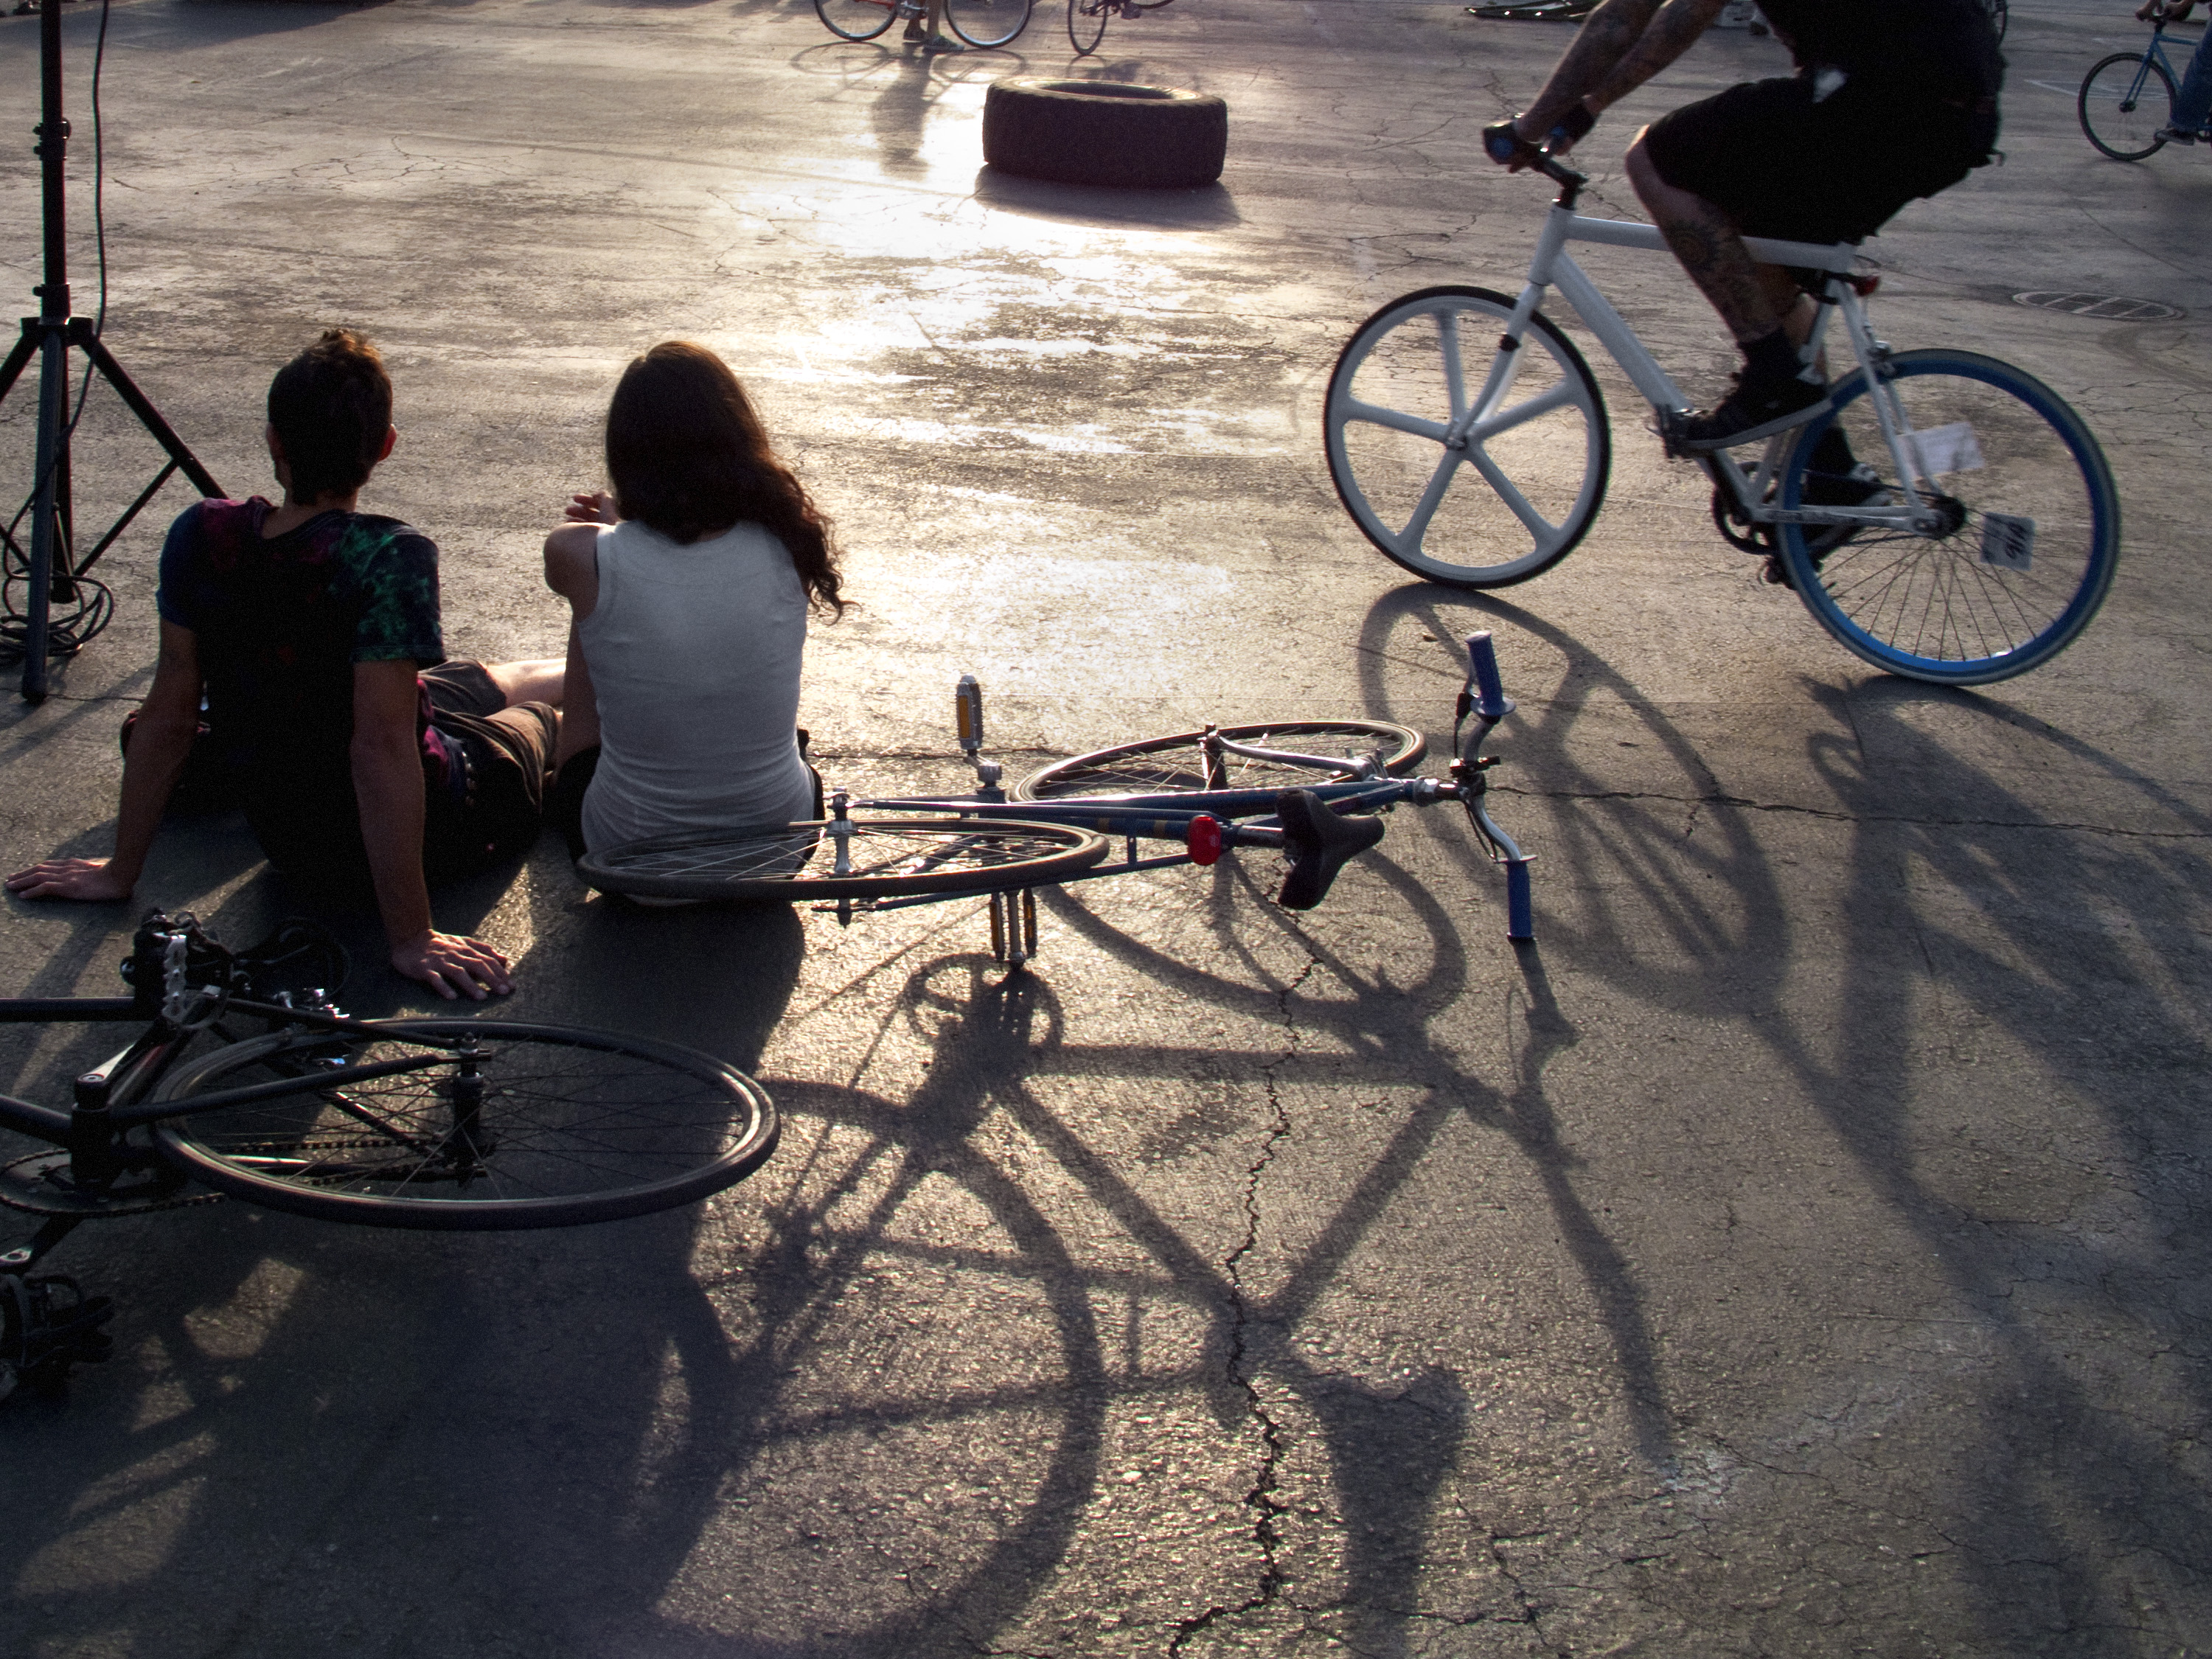
street, bicycle, vehicle, sports equipment, sacramento, fixie, fixedgear, tractortire, bodytribe, ridebackwards, cycle sport, bicycle motocross